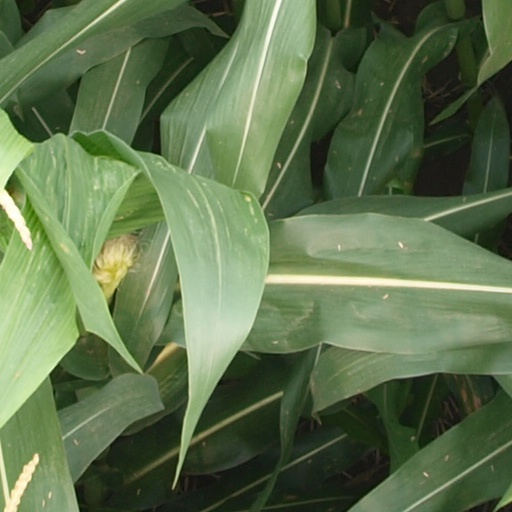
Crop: maize; corn